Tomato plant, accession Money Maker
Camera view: bottom (45 deg); turntable rotation: 180 degrees
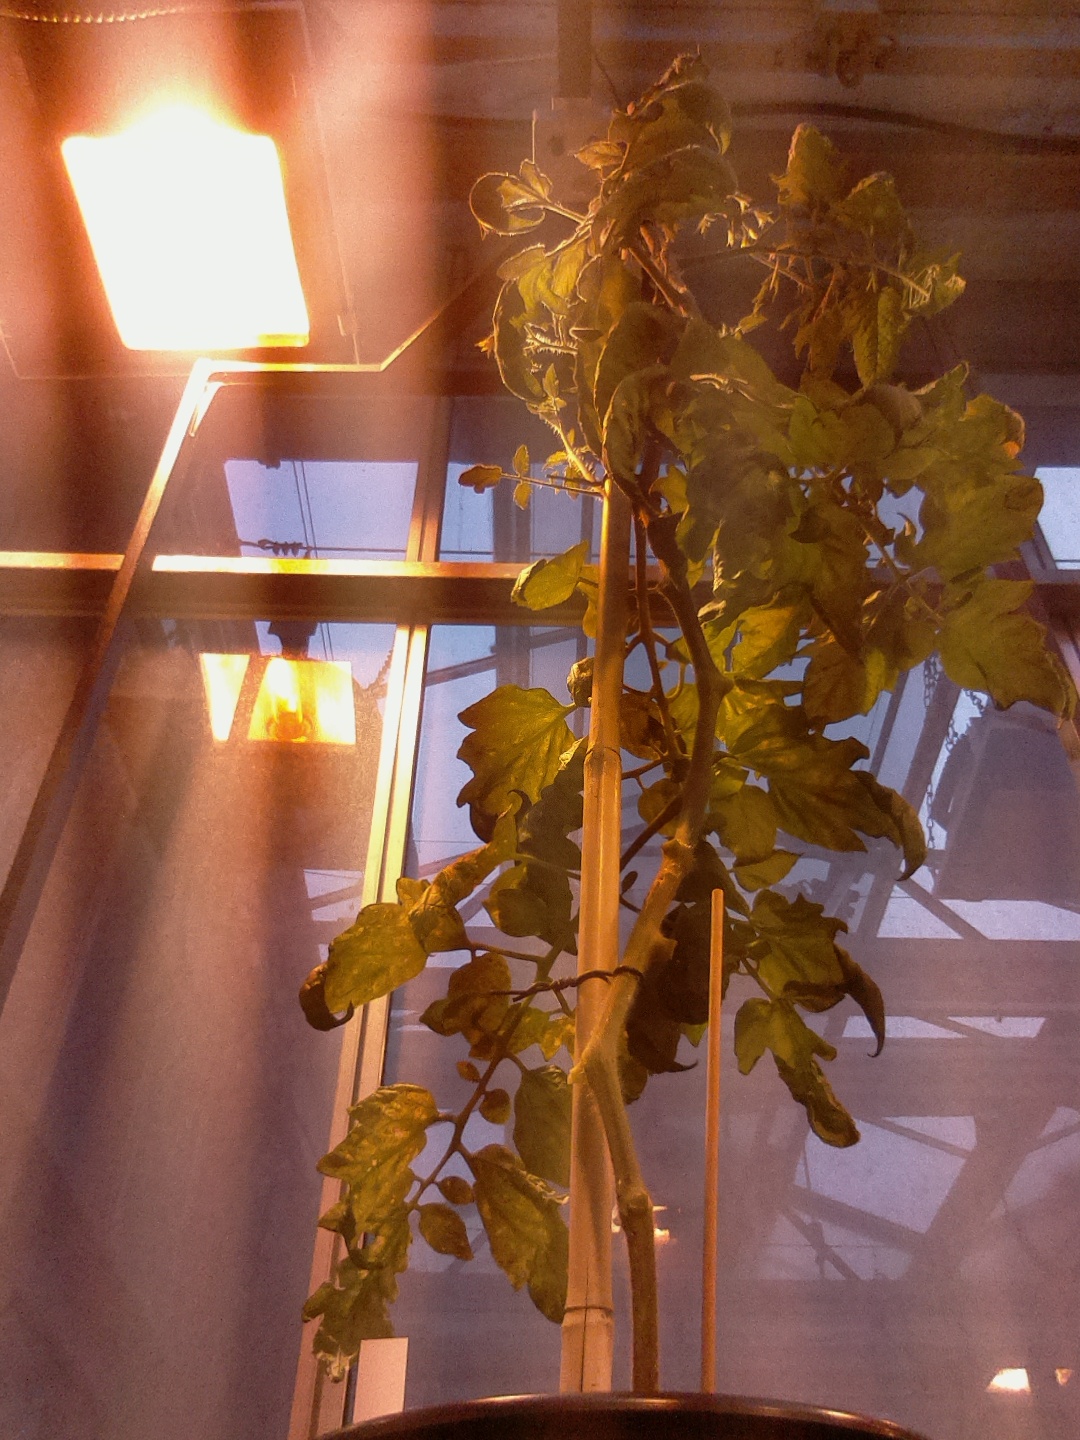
BBCH growth stage 73: 30%-40% of final fruit size